First Hill Streetcar

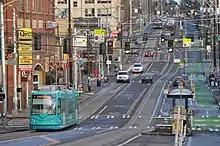
A southbound streetcar on Broadway at Pike Street, with the parallel protected bicycle lane on the right

The First Hill Streetcar line travels from Pioneer Square in Downtown Seattle, east through the International District, and north through Yesler Terrace and First Hill to Capitol Hill, generally following South Jackson Street and Broadway. Trains take approximately 18 minutes to traverse the line from end to end.